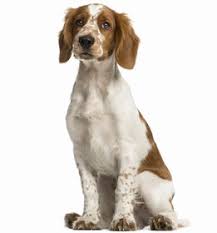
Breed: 202-n000023-Welsh_springer_spaniel